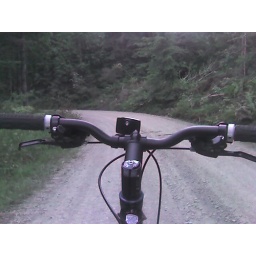
Out for a little bike ride in the mountains around my house.